Sung poetry

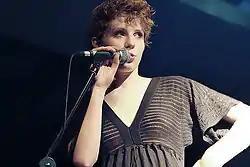
Alina Orlova at a concert

Sung poetry is a broad and imprecise music genre widespread in European countries, such as Poland and the Baltic States, especially Poland and Lithuania, to describe songs consisting of a poem (most often a ballad) and music written especially for that text. The compositions usually feature a delicate melody and scarce musical background, often comprising a guitar or piano. Usually used are arranged pieces of poetry accompanied by the traditional instruments of the bards: guitar, lute, Celtic harp, zither, Kanklės, violin or piano. This genre is represented by many famous artists whose activities are not limited to this. Some sung poetry performers are singer-songwriters; others use known, published poems, or collaborate with contemporary writers. Artists of sung poetry include people of various occupations usually with little or no particular music education, as well as stage actors.